Sailor Chizhik

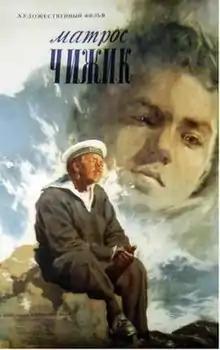

Having received an injury during the exercises, the sailor Chizhik is sent by the orderly to the house of Captain Luzgin. Wife of the captain of a young beautiful woman is very cruel to the orderly, constantly humiliating him, counting a servant. The only joy in the life of the sailor is communication with the little sadchuk Shura, a kind, fair and sensitive boy.